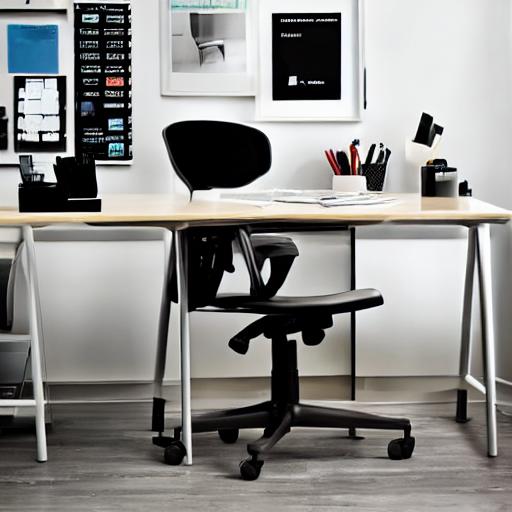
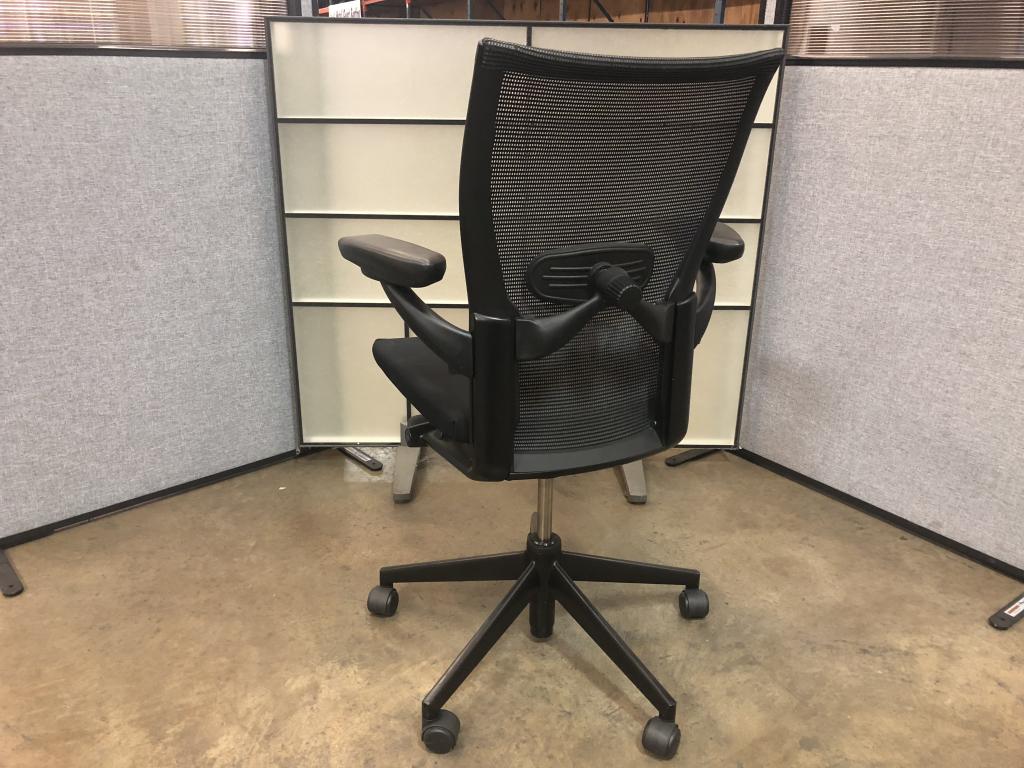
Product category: items_chair
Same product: no